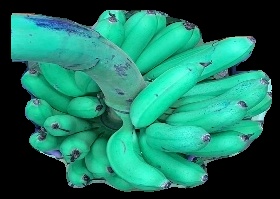
Variety: rasbale
Grade: grade1